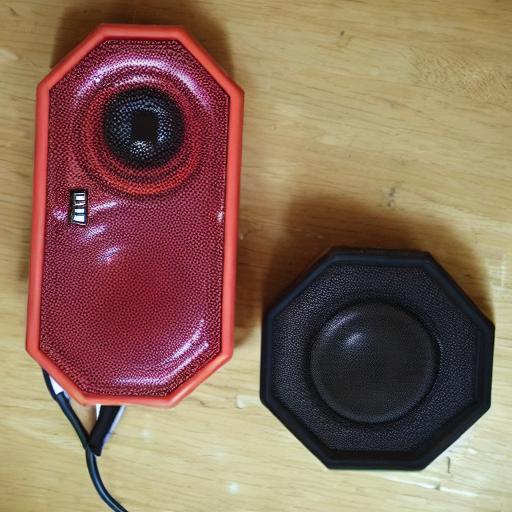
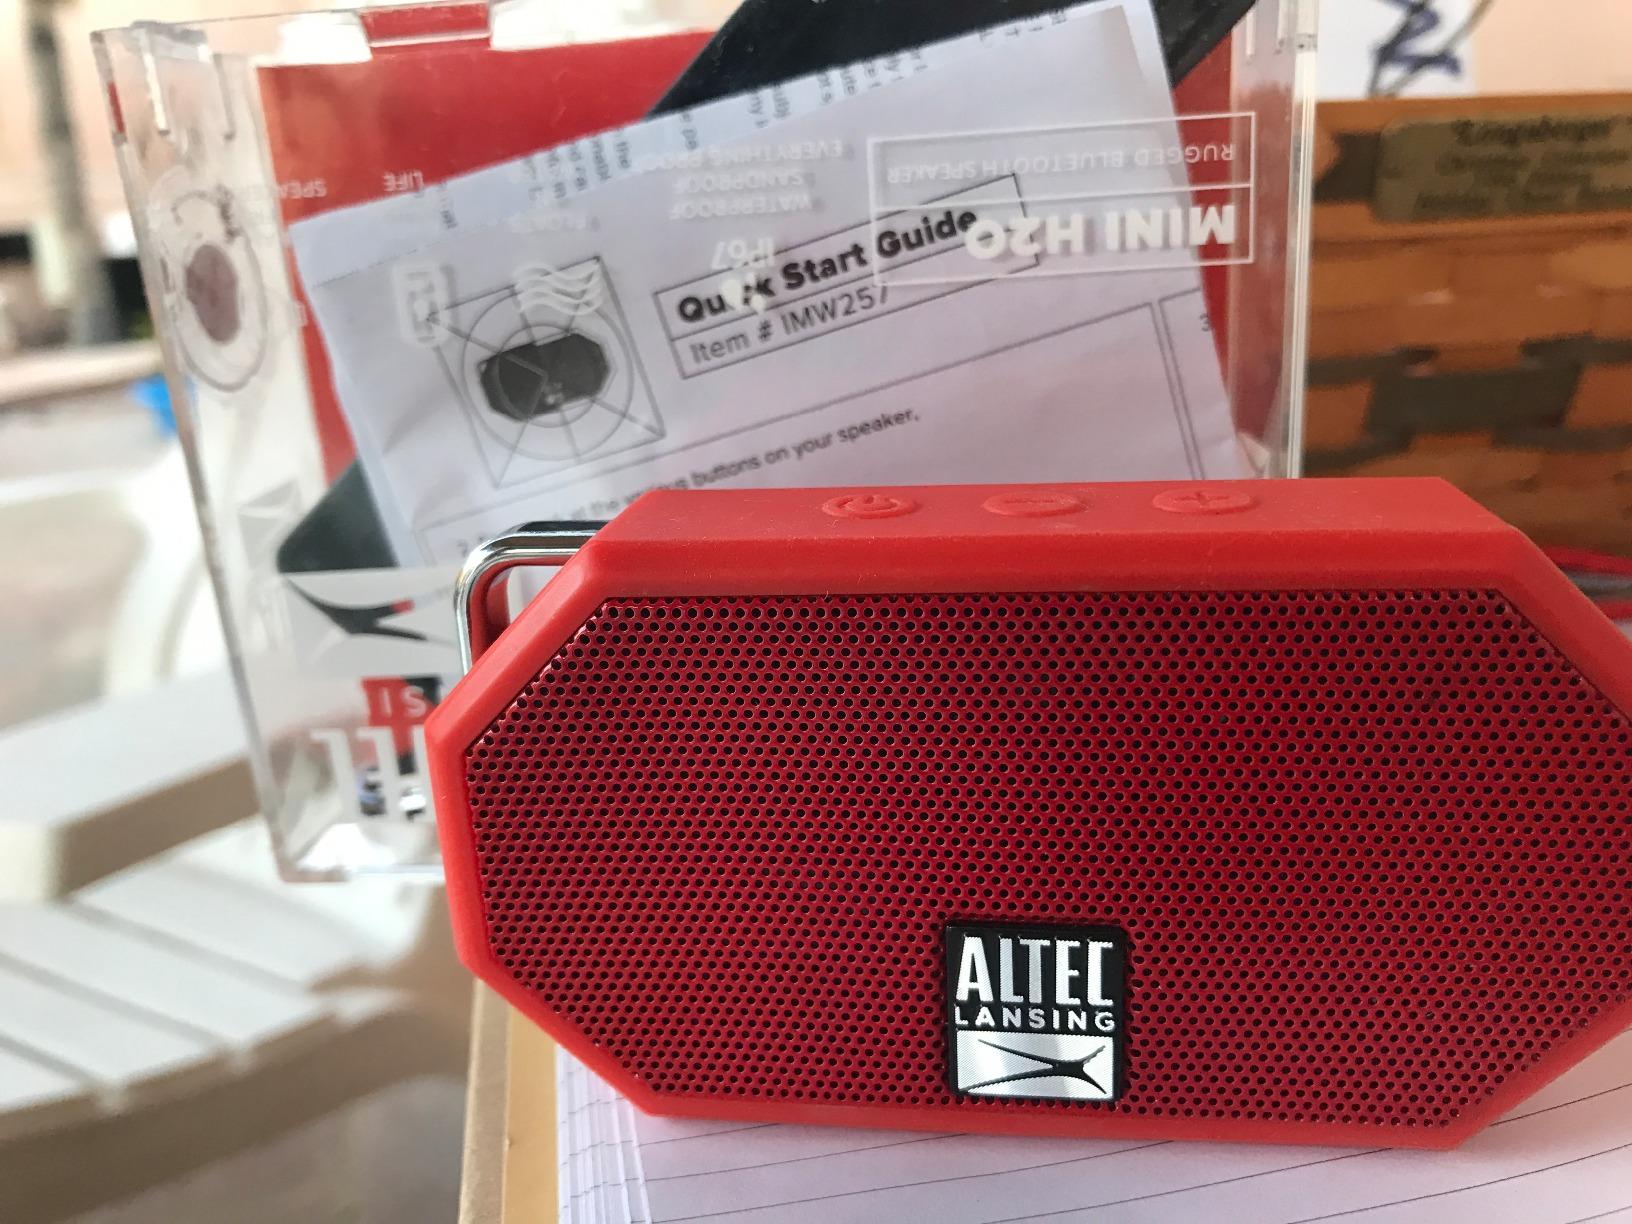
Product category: speaker
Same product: no